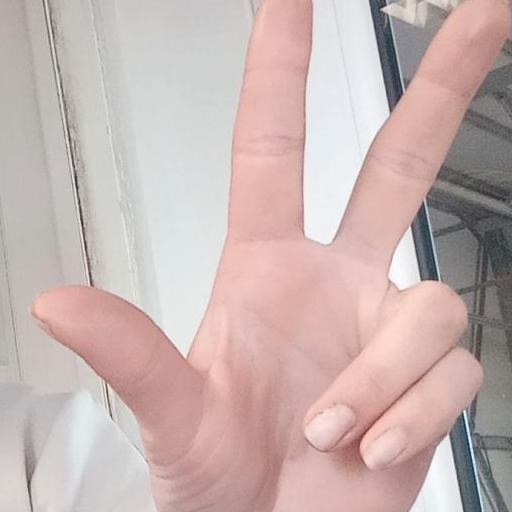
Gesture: three2